History of college campuses and architecture in the United States

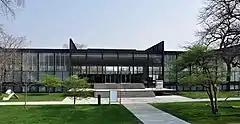
Entrance to S. R. Crown Hall

Construction in the late 19th century was dominated by the emergence of Beaux-Arts architecture. Many of the new campuses designed during this period were built in the style, which was ornate, and inspired by classical architecture. One of the best known examples of a Beaux-Arts campus is that of Columbia University, which in 1892 began the process of moving its campus—for the second time in its history—to a new location. The architecture firm McKim, Mead, and White designed many of the university's new buildings, including the Low Library. This shift away from previous styles reflected changes and trends in city planning, as demonstrated by the Burnham Plan of Chicago.